National Evangelical School (Homs, Syria)

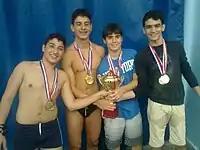
NES Swimming Team, Oct 2010

The property of the school in Bab Al Sbaa is about 4,000 square meters. it includes 3 buildings each is two floors. Each section has its own courtyard or playground.